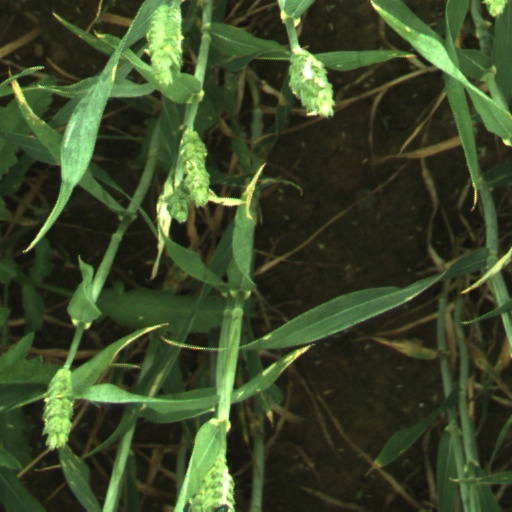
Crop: wheat